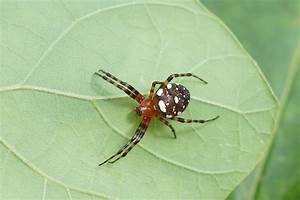
Label: ragno